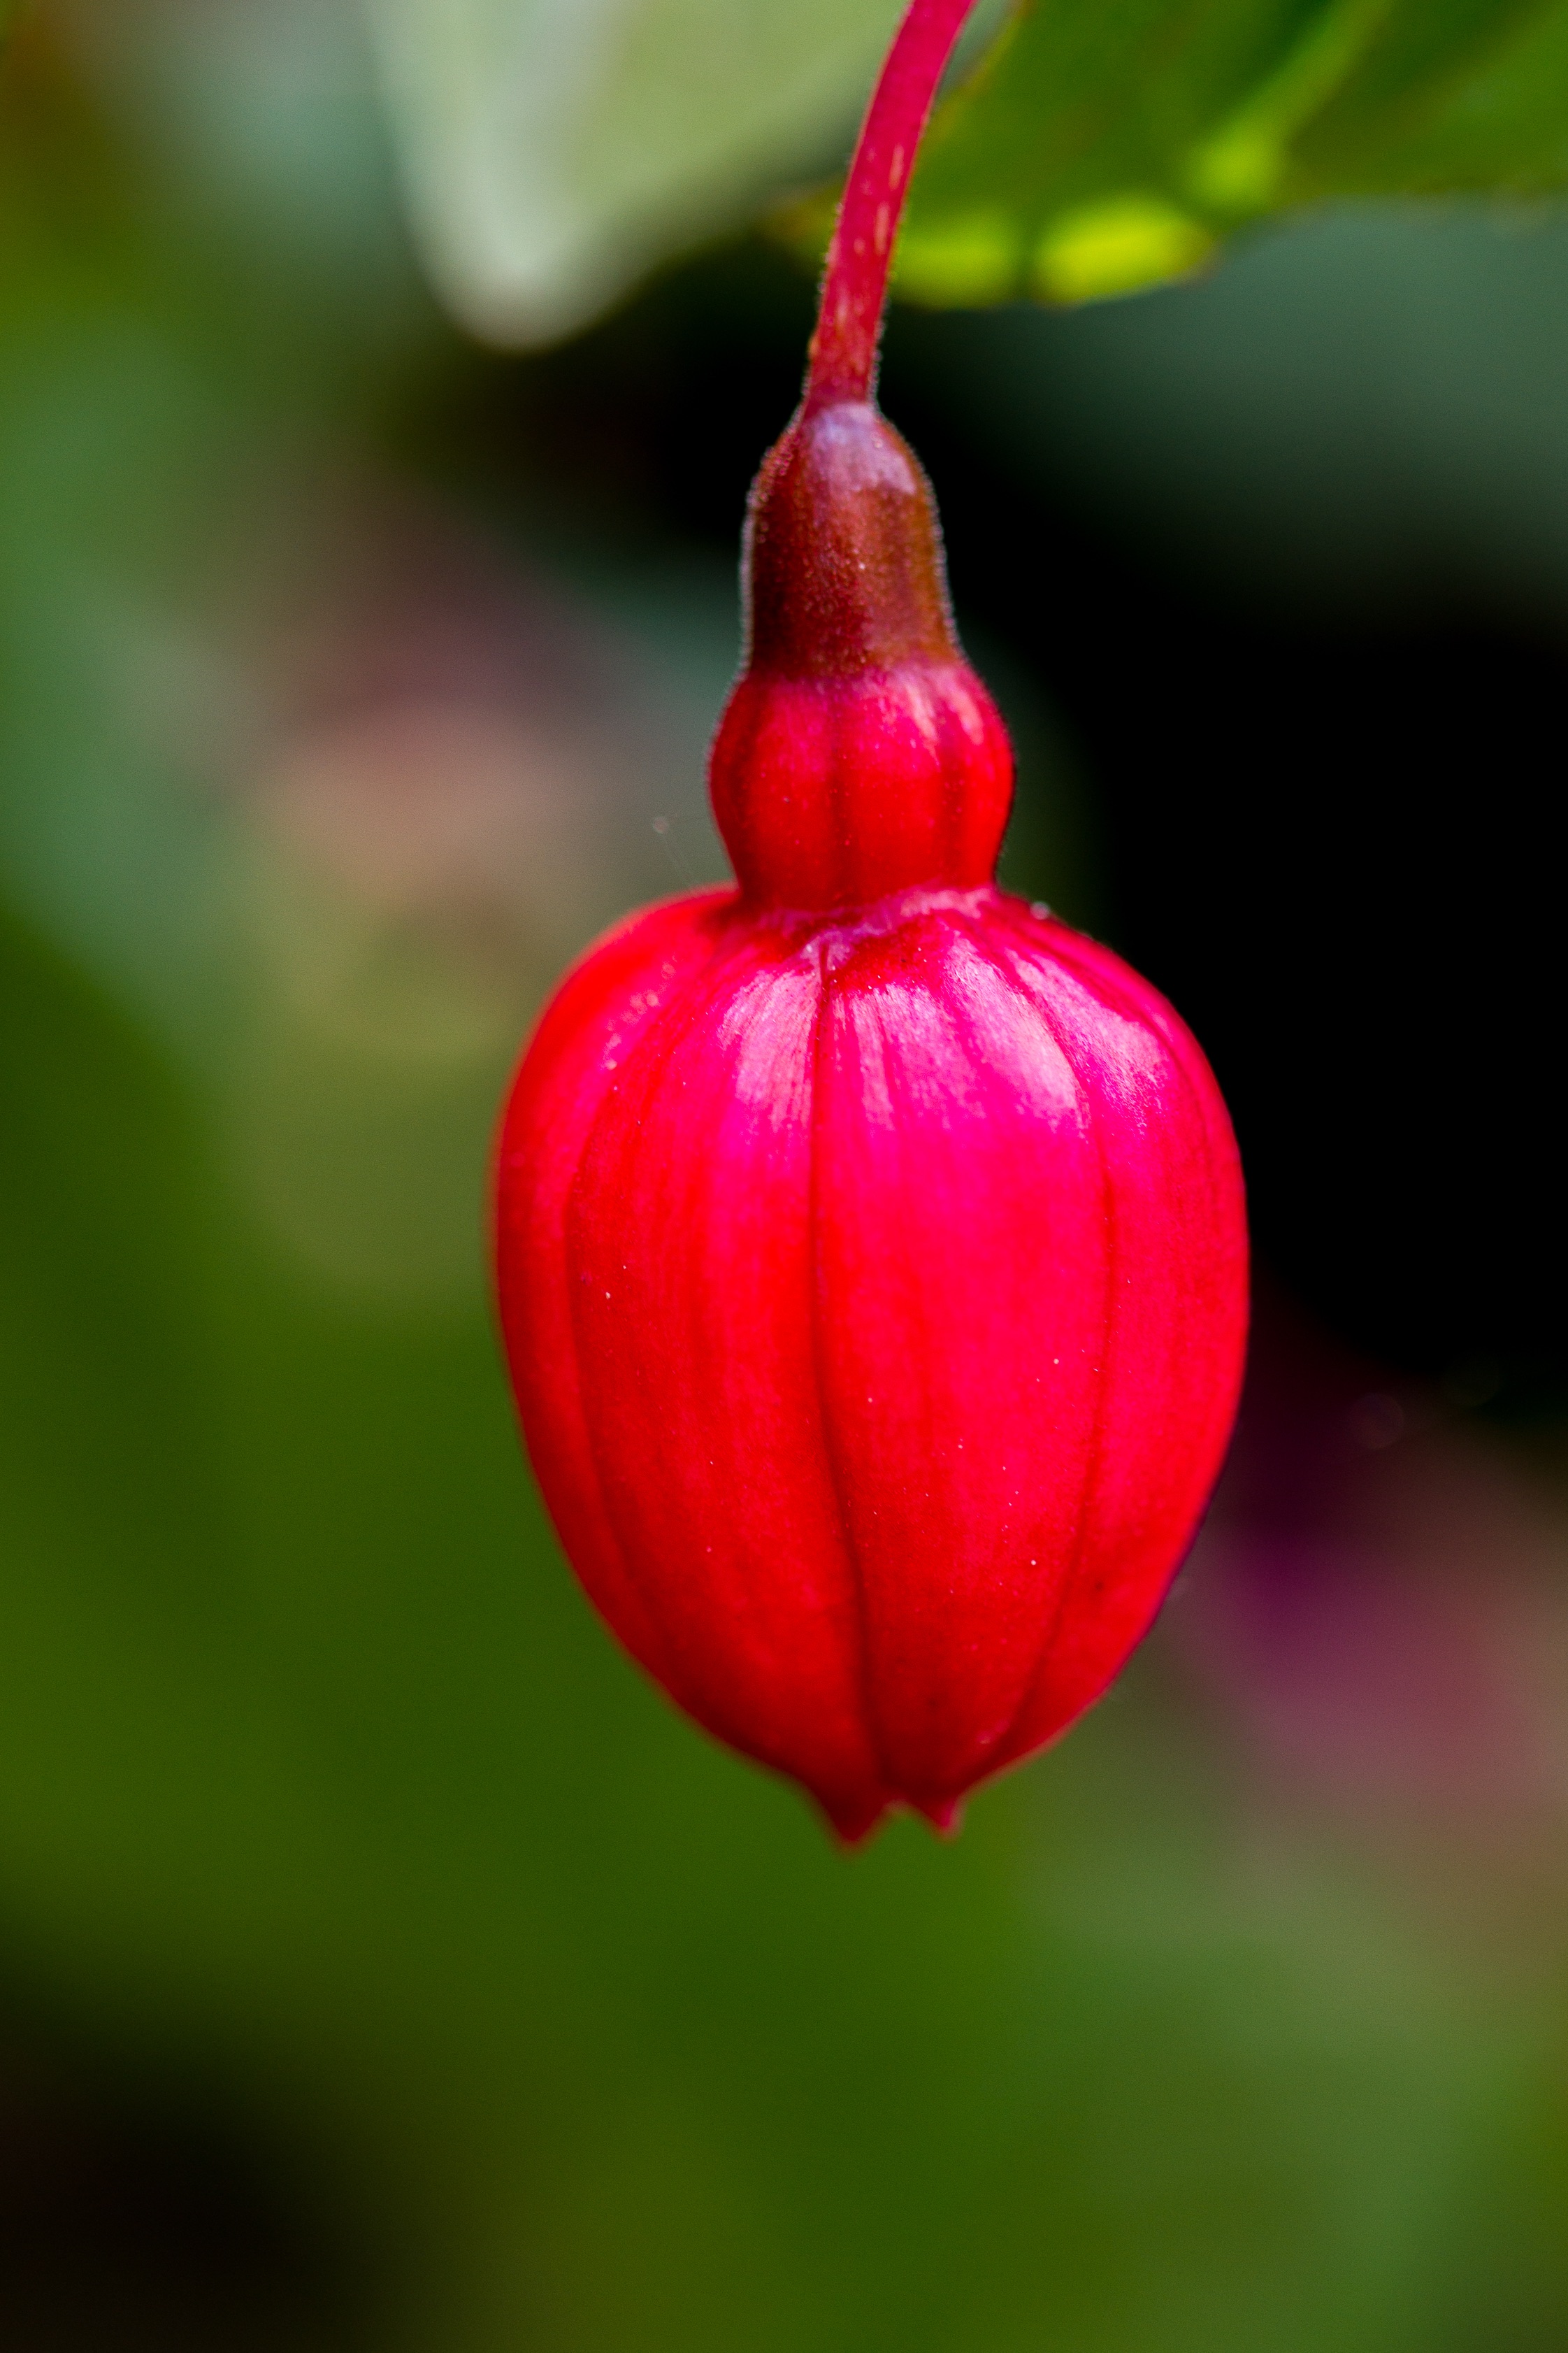
plant, photography, flower, petal, red, produce, botany, flora, close up, bud, macro photography, flowering plant, plant stem, land plant